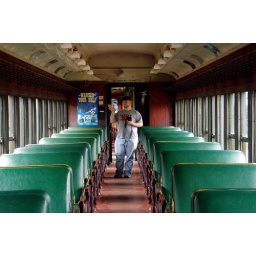
The inside of the passenger car in the train we rode (Mid Continent Railway)